Beacon Theatre (New York City)

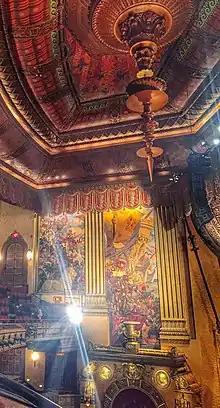
Left wall of the Beacon's auditorium

The side walls of the orchestra contain ornate arched doorways. Above each of the arches are theatrical masks, which are flanked by swags and cartouches. Above these arches are the balcony's side walls, which are divided into two bays by fluted pilasters. Each bay contains a piece of a mural by Kjoldgaard; according to the New York City Landmarks Preservation Commission, these represent "oriental scenes with caravans of elephants, camels, and traders". The ceiling above the front of the auditorium contains a red, gold, green, and blue color scheme and is designed to resemble the draped roof of a tent. A Venetian-style chandelier hangs from the center of the ceiling.